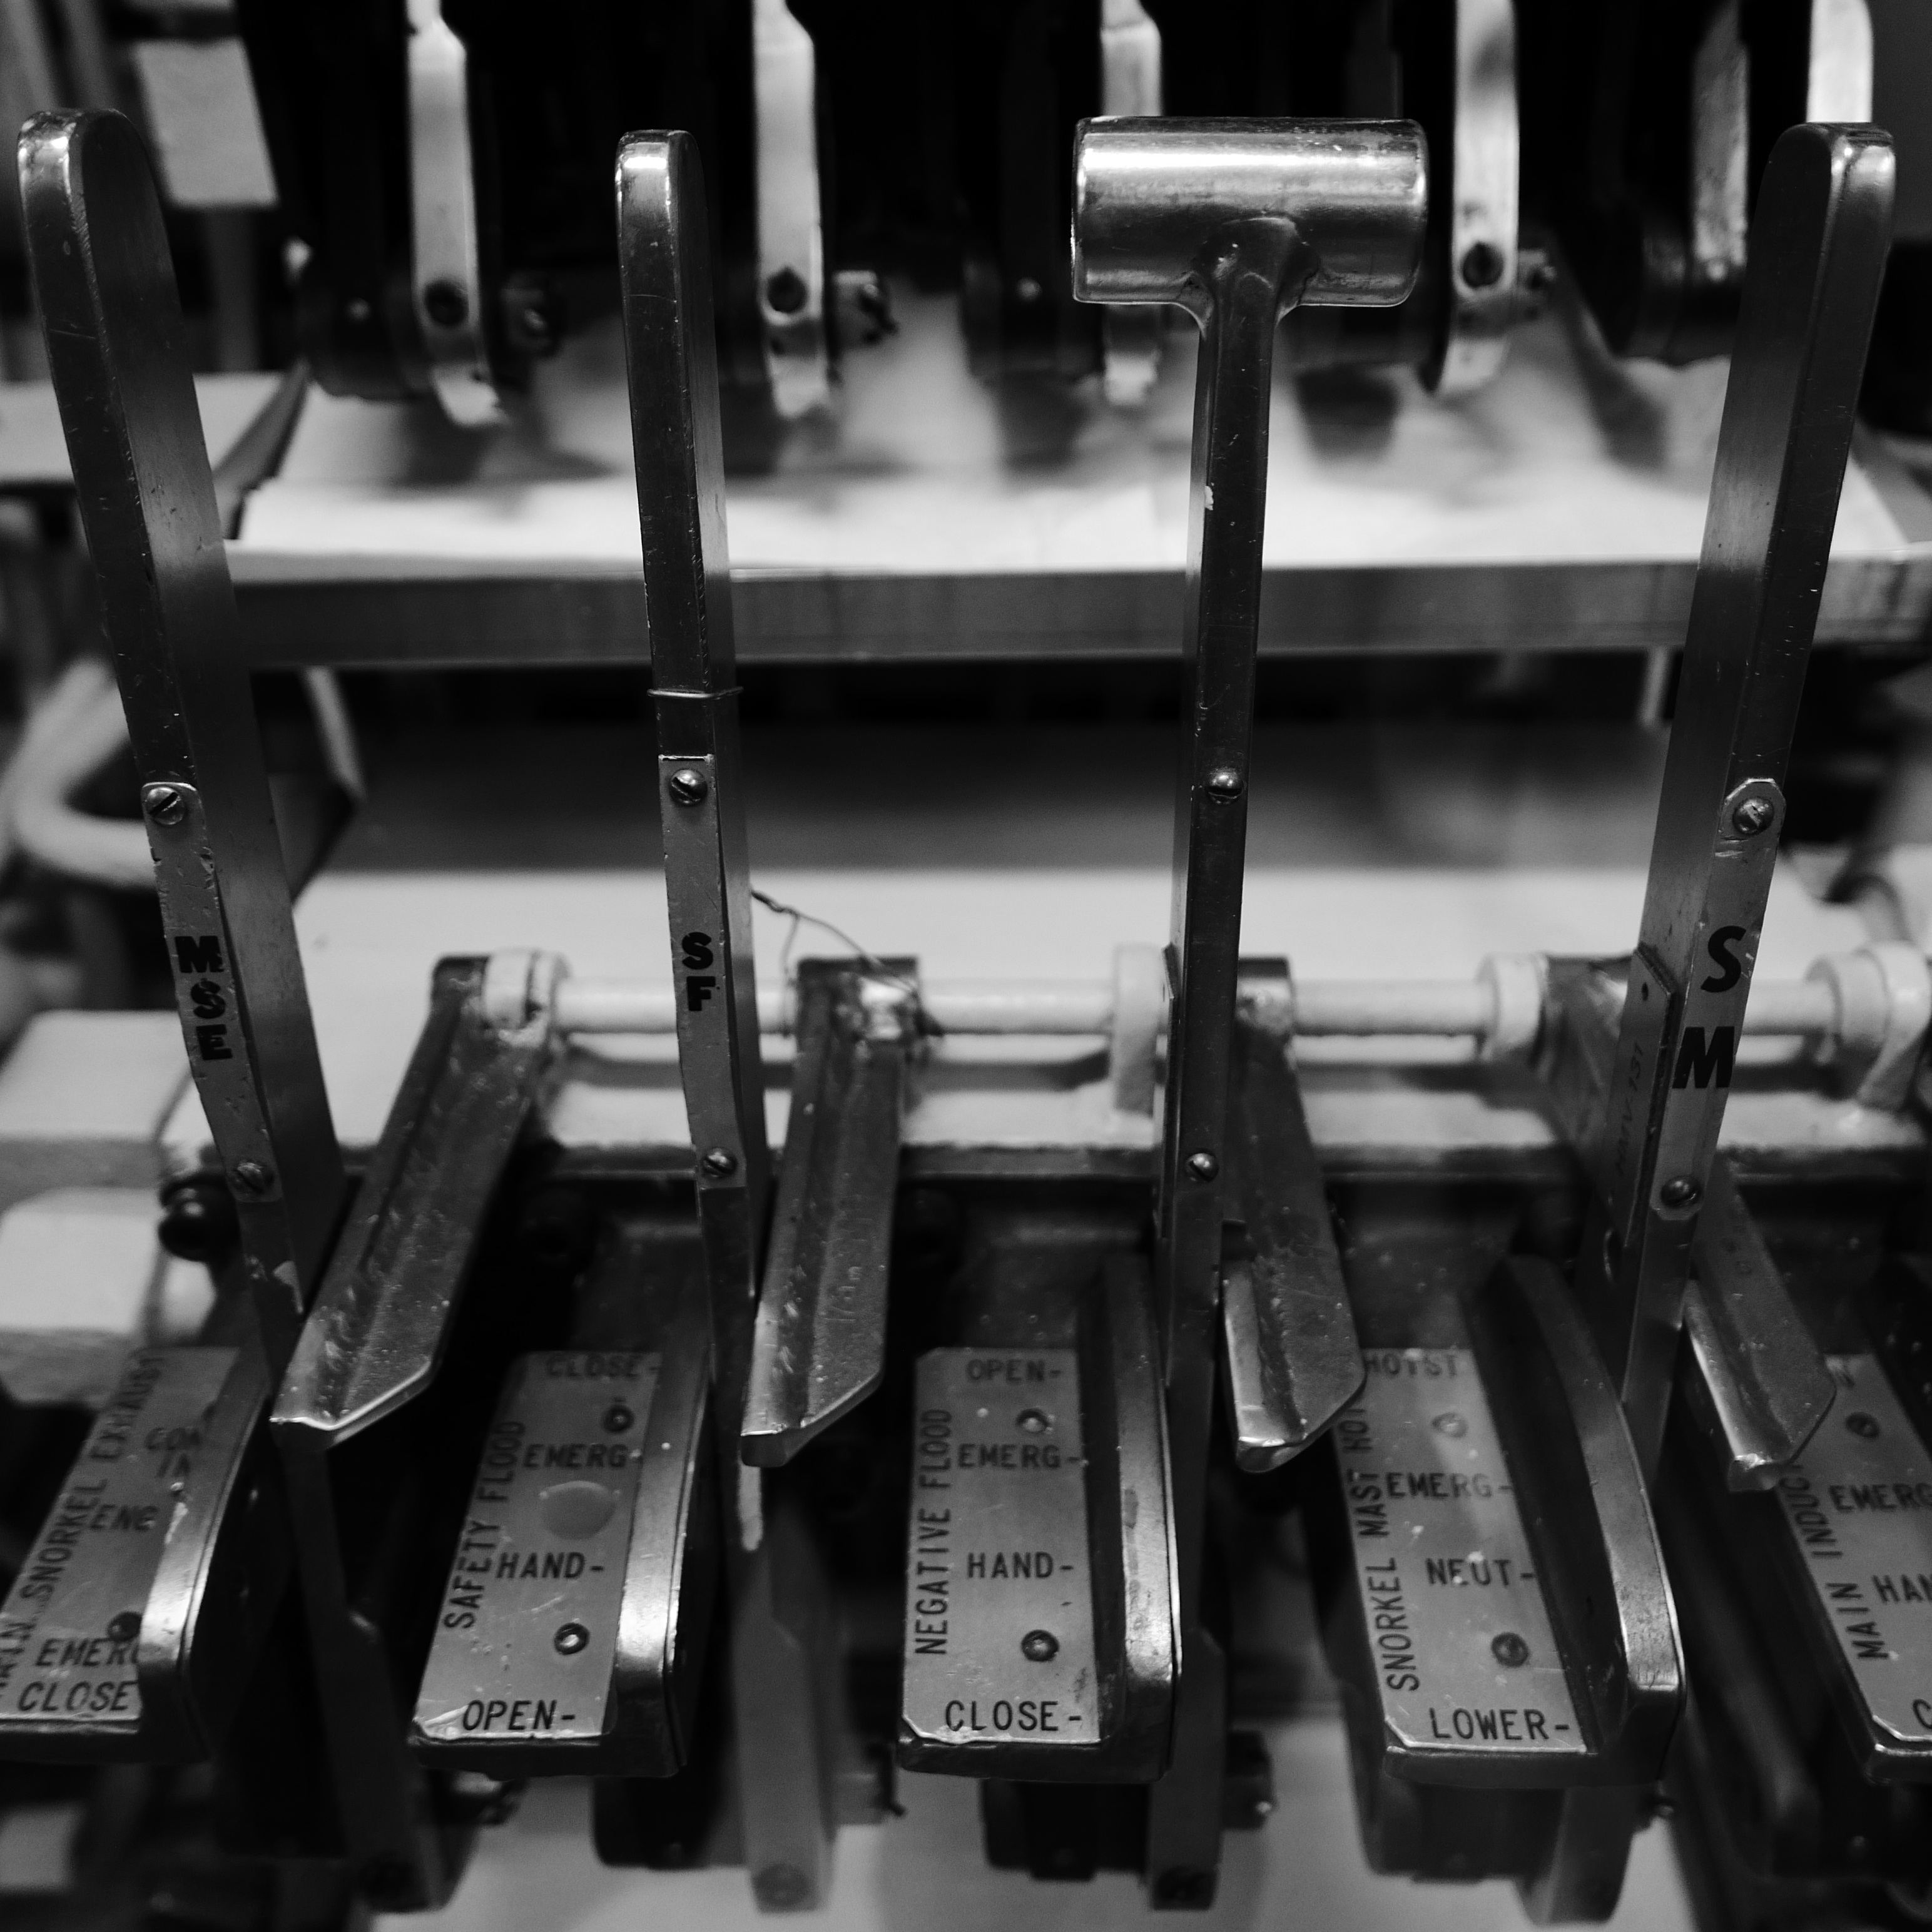
black and white, white, photography, black, monochrome, art, shape, monochrome photography, personal computer hardware